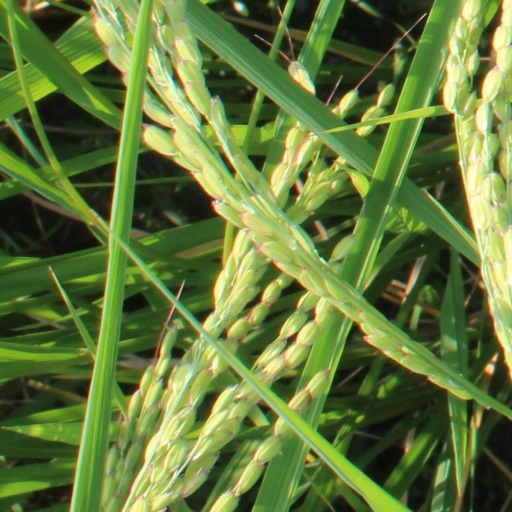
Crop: rice